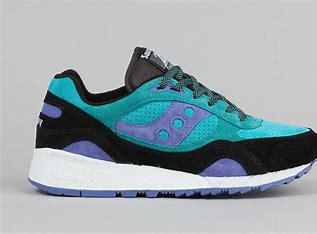
Brand: Saucony
Model: Shadow 6000